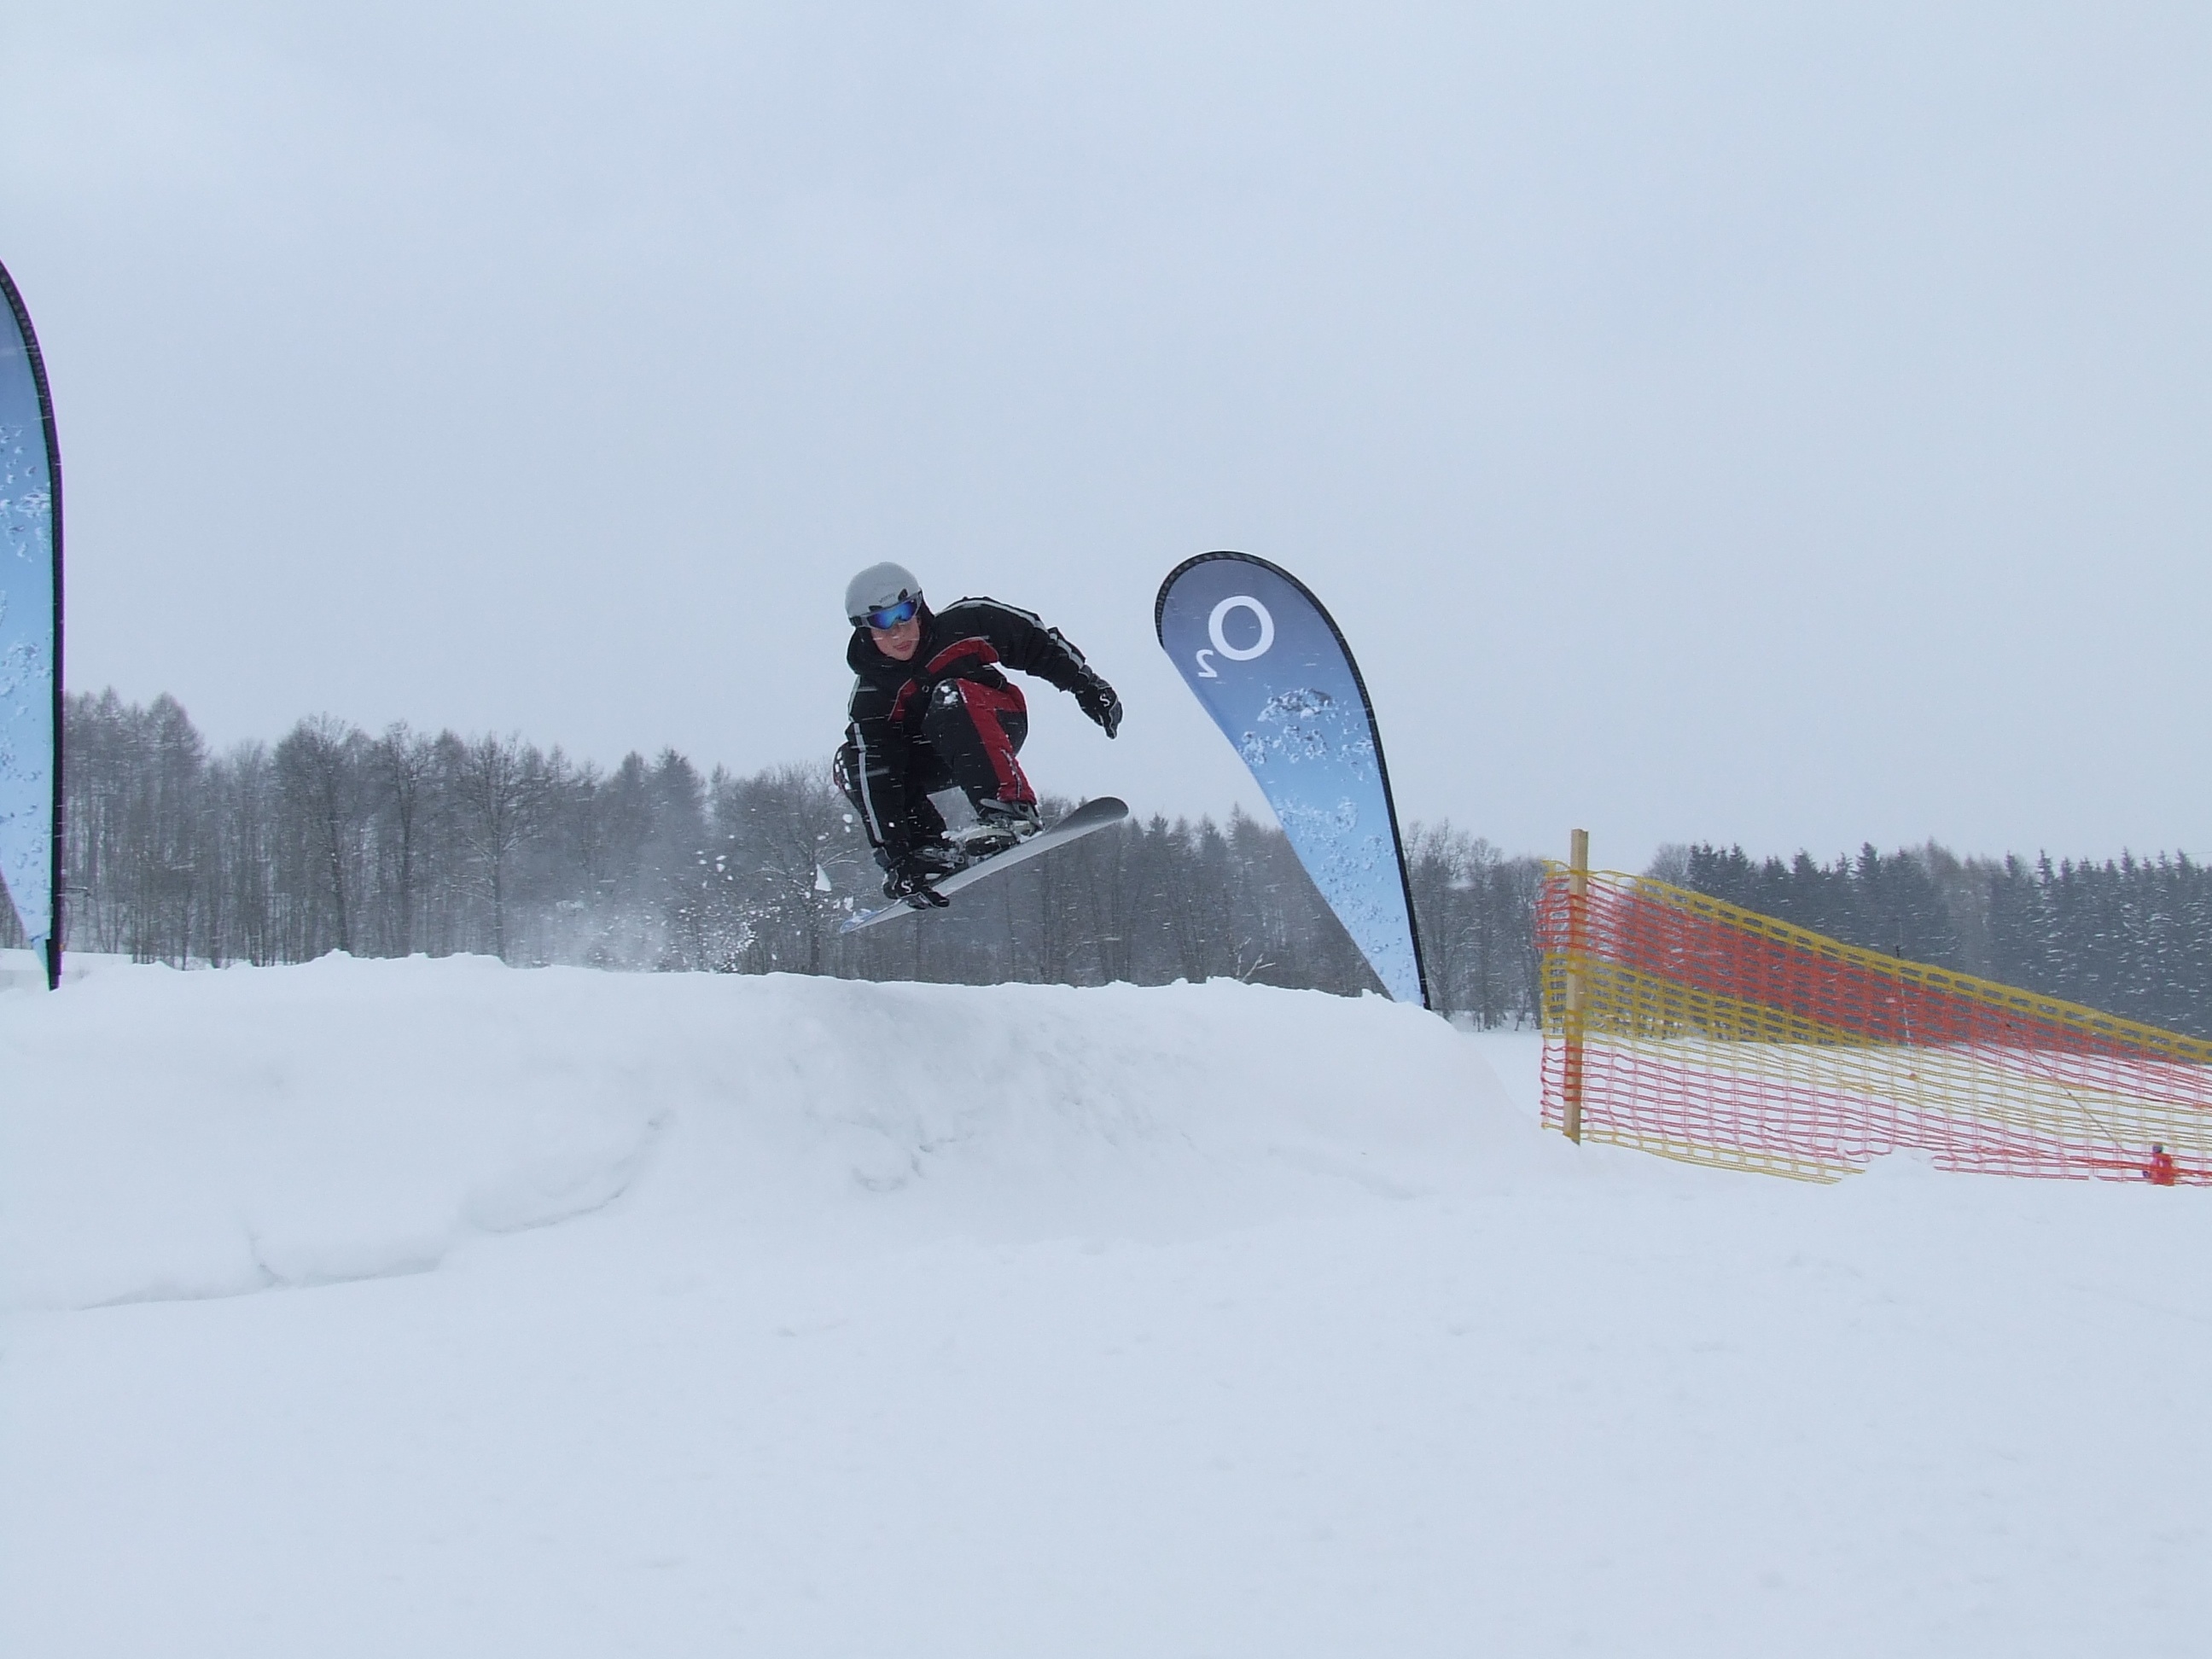
jump, child, snowboard, extreme sport, winter sport, sports, downhill, snowboarding, piste, freeride, alpine skiing, geological phenomenon, boardsport, freestyle skiing, ski cross, slalom skiing